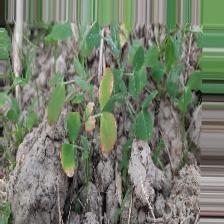
Label: Ascochyta blight